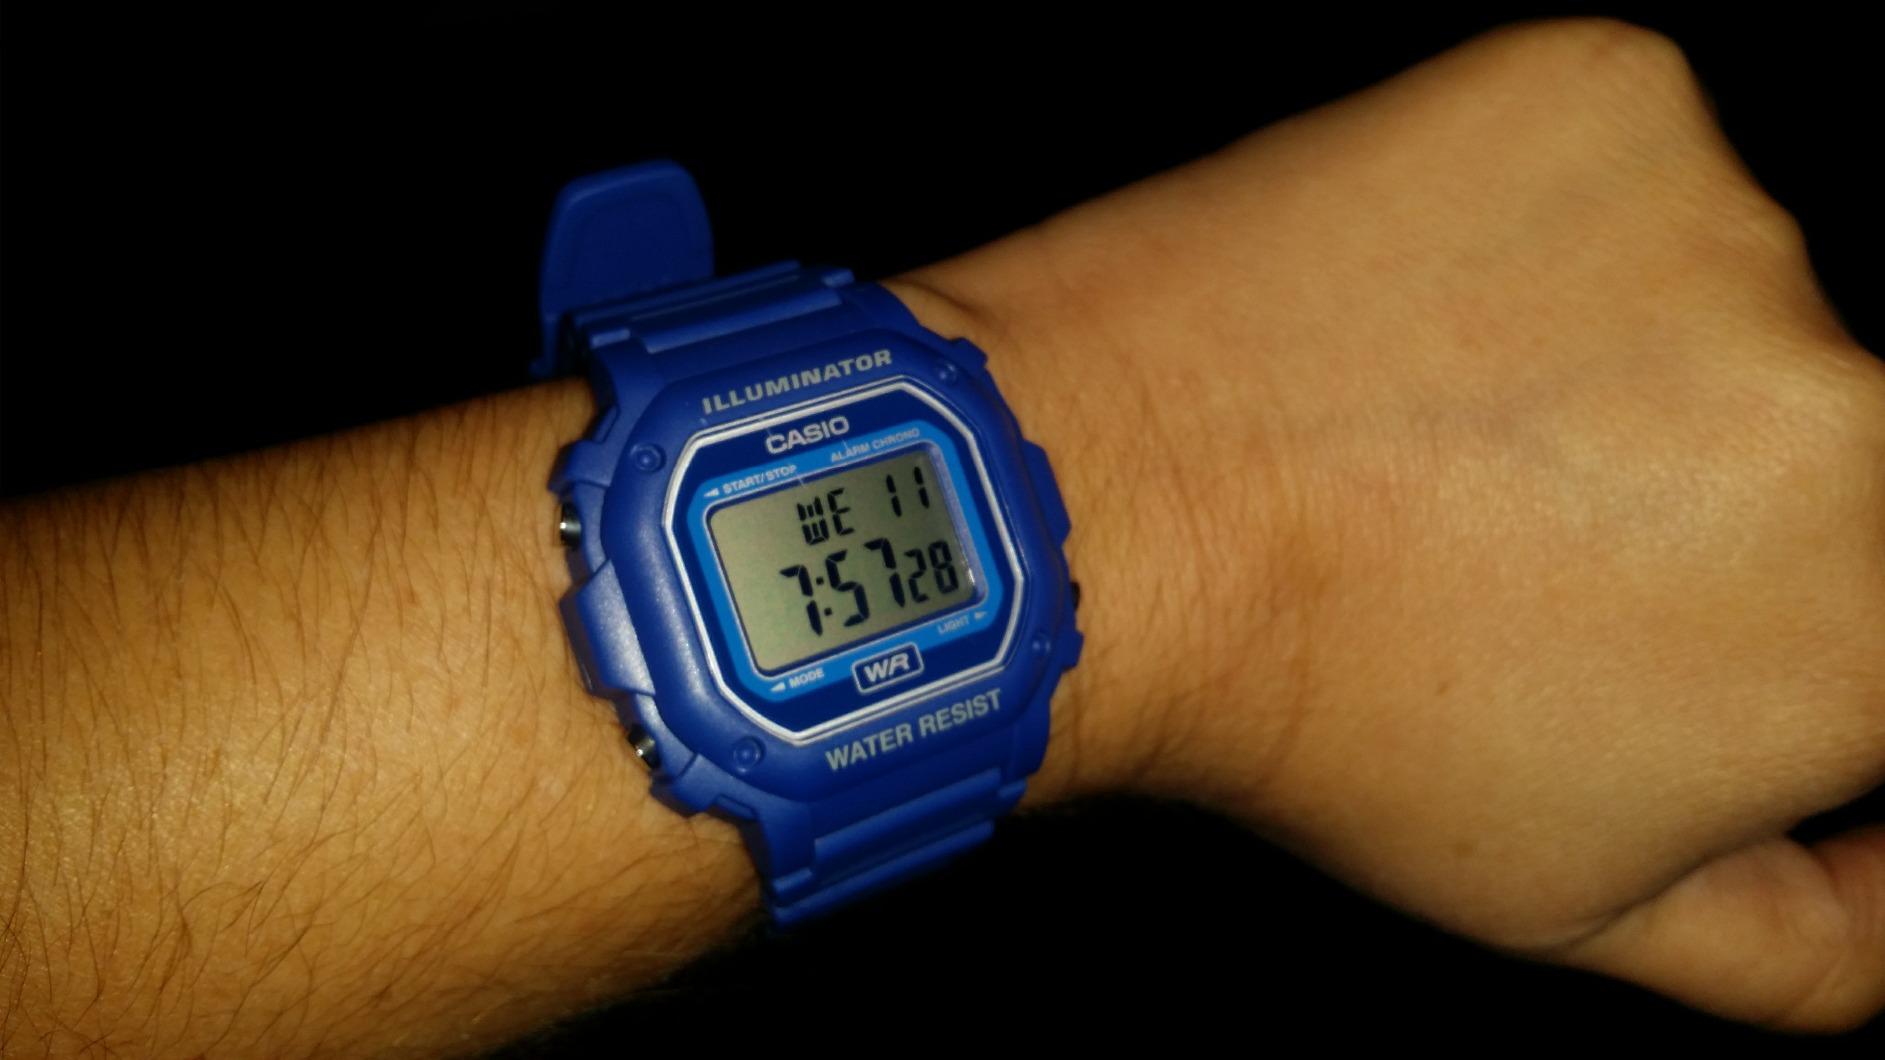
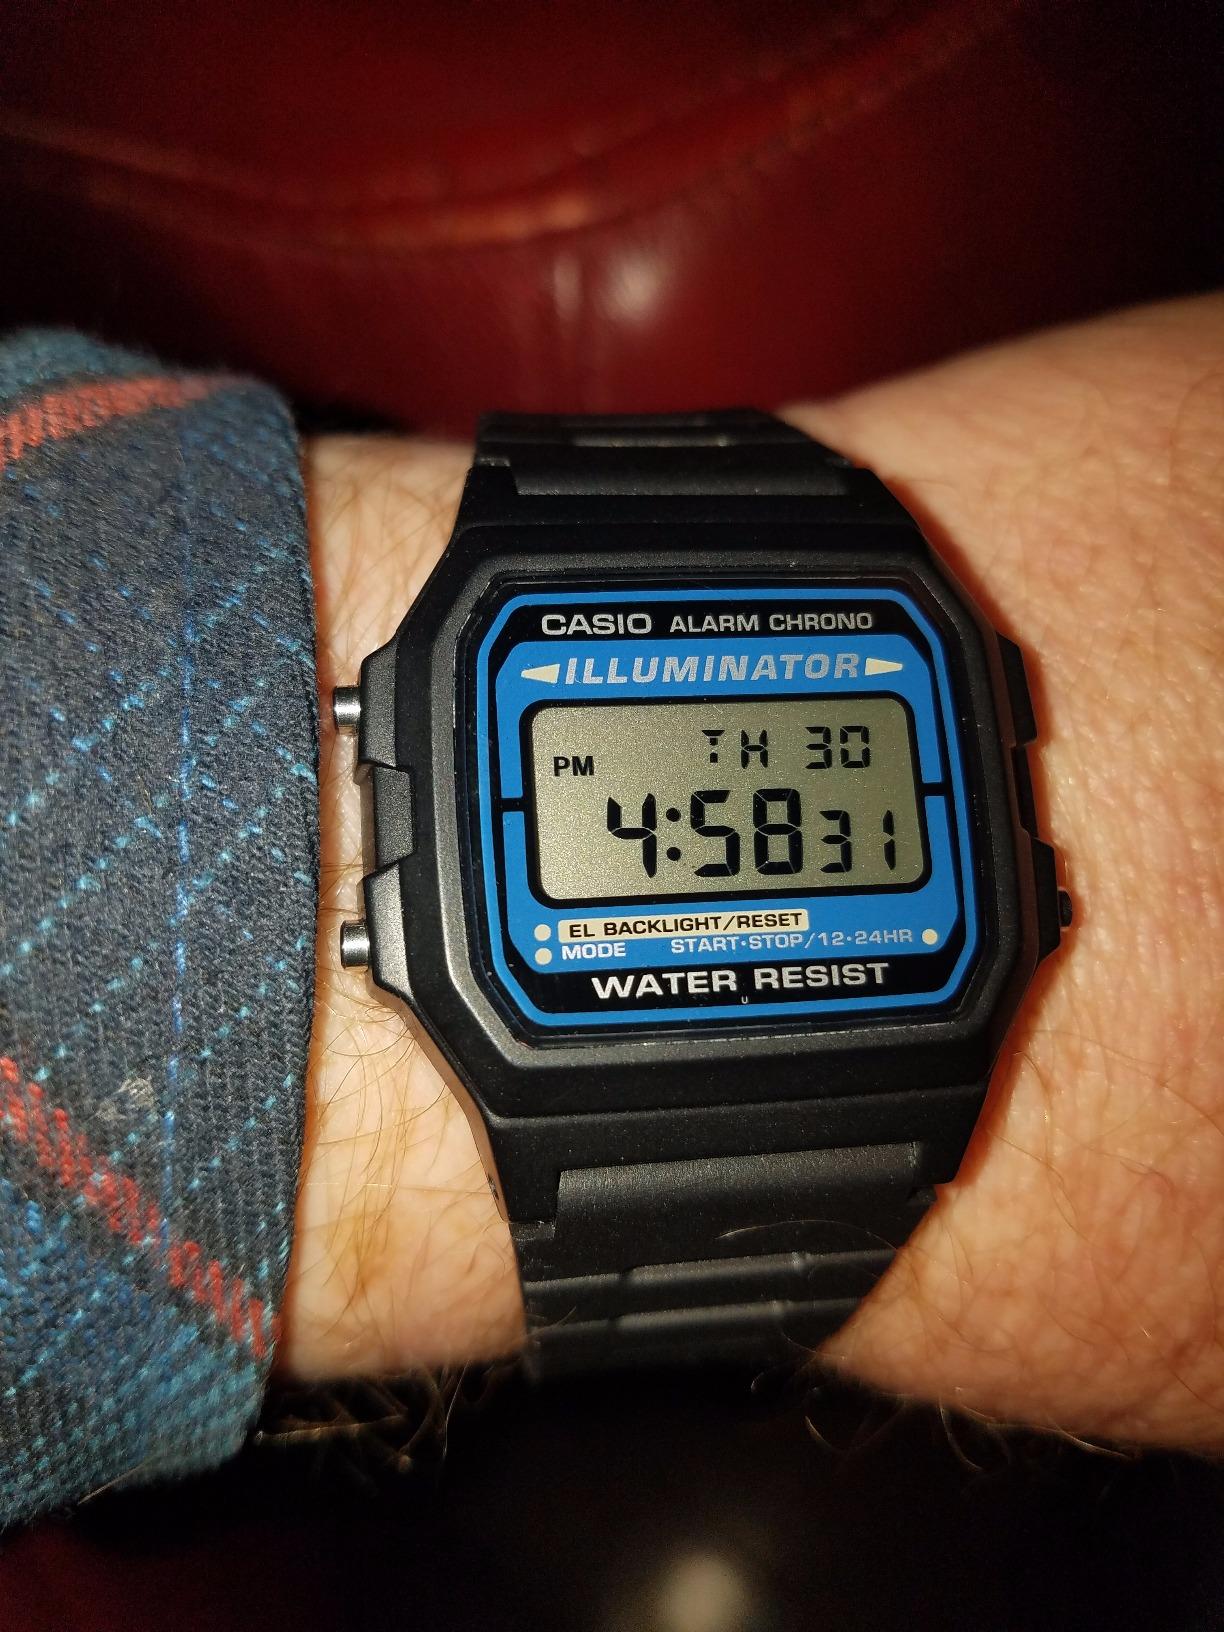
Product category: accessories_watch
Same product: no